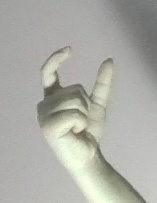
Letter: nun